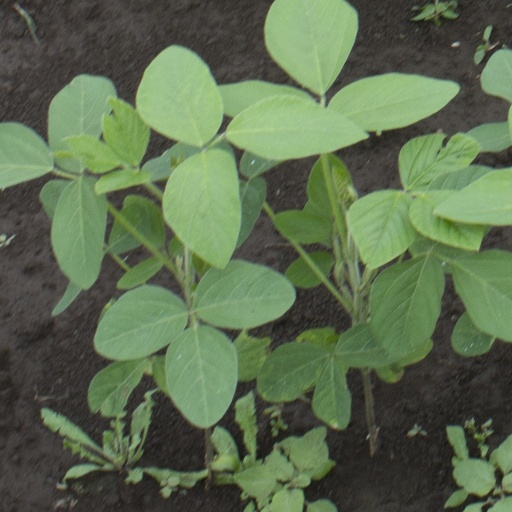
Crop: soybean